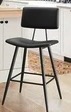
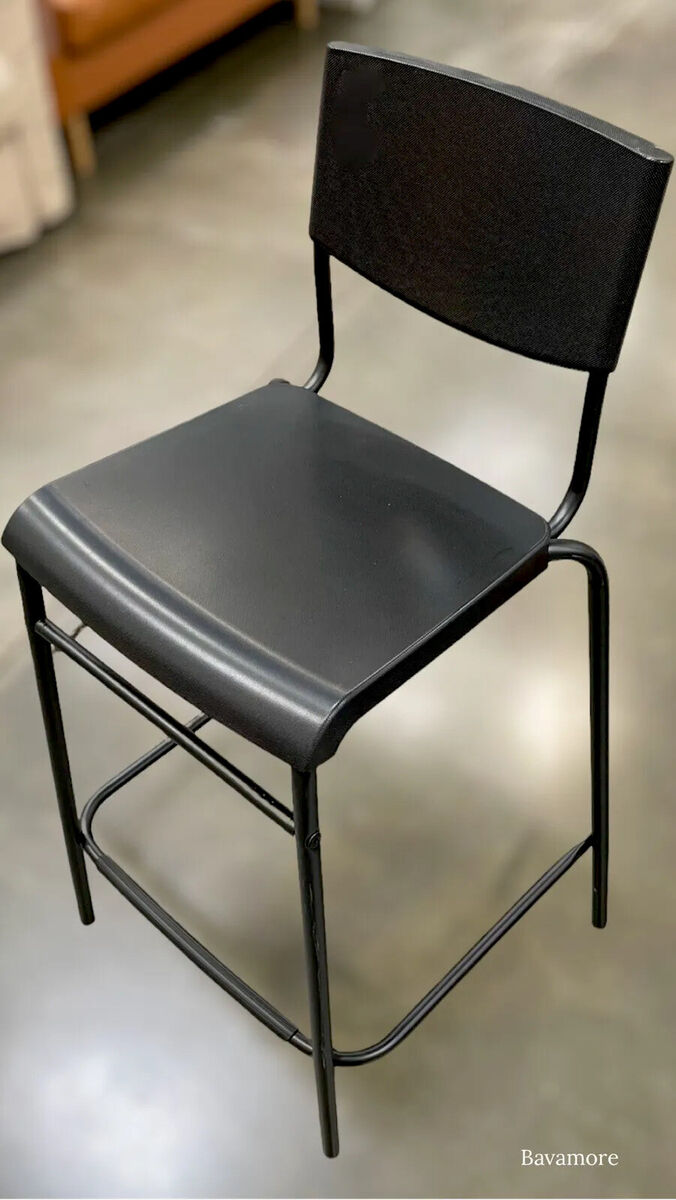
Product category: stool
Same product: no